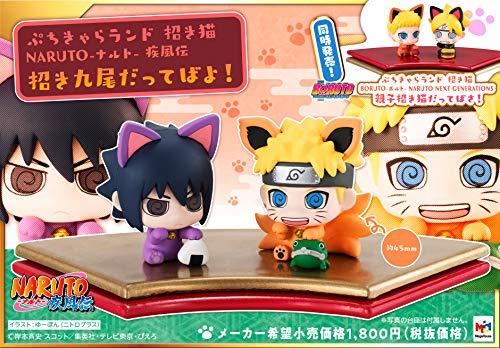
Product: Naruto: Maneki-Neko Maneki-Kyubi Petit Chara 2 Pack Mini Figure Set
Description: Naruto wears a maneki-kyubi style costume.
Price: $23.99
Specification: ProductDimensions:1.5x1.5x2inches|ItemWeight:3.2ounces|ShippingWeight:3.2ounces(Viewshippingratesandpolicies)|ASIN:B07F7FKKM9|Itemmodelnumber:-|Manufacturerrecommendedage:15yearsandup